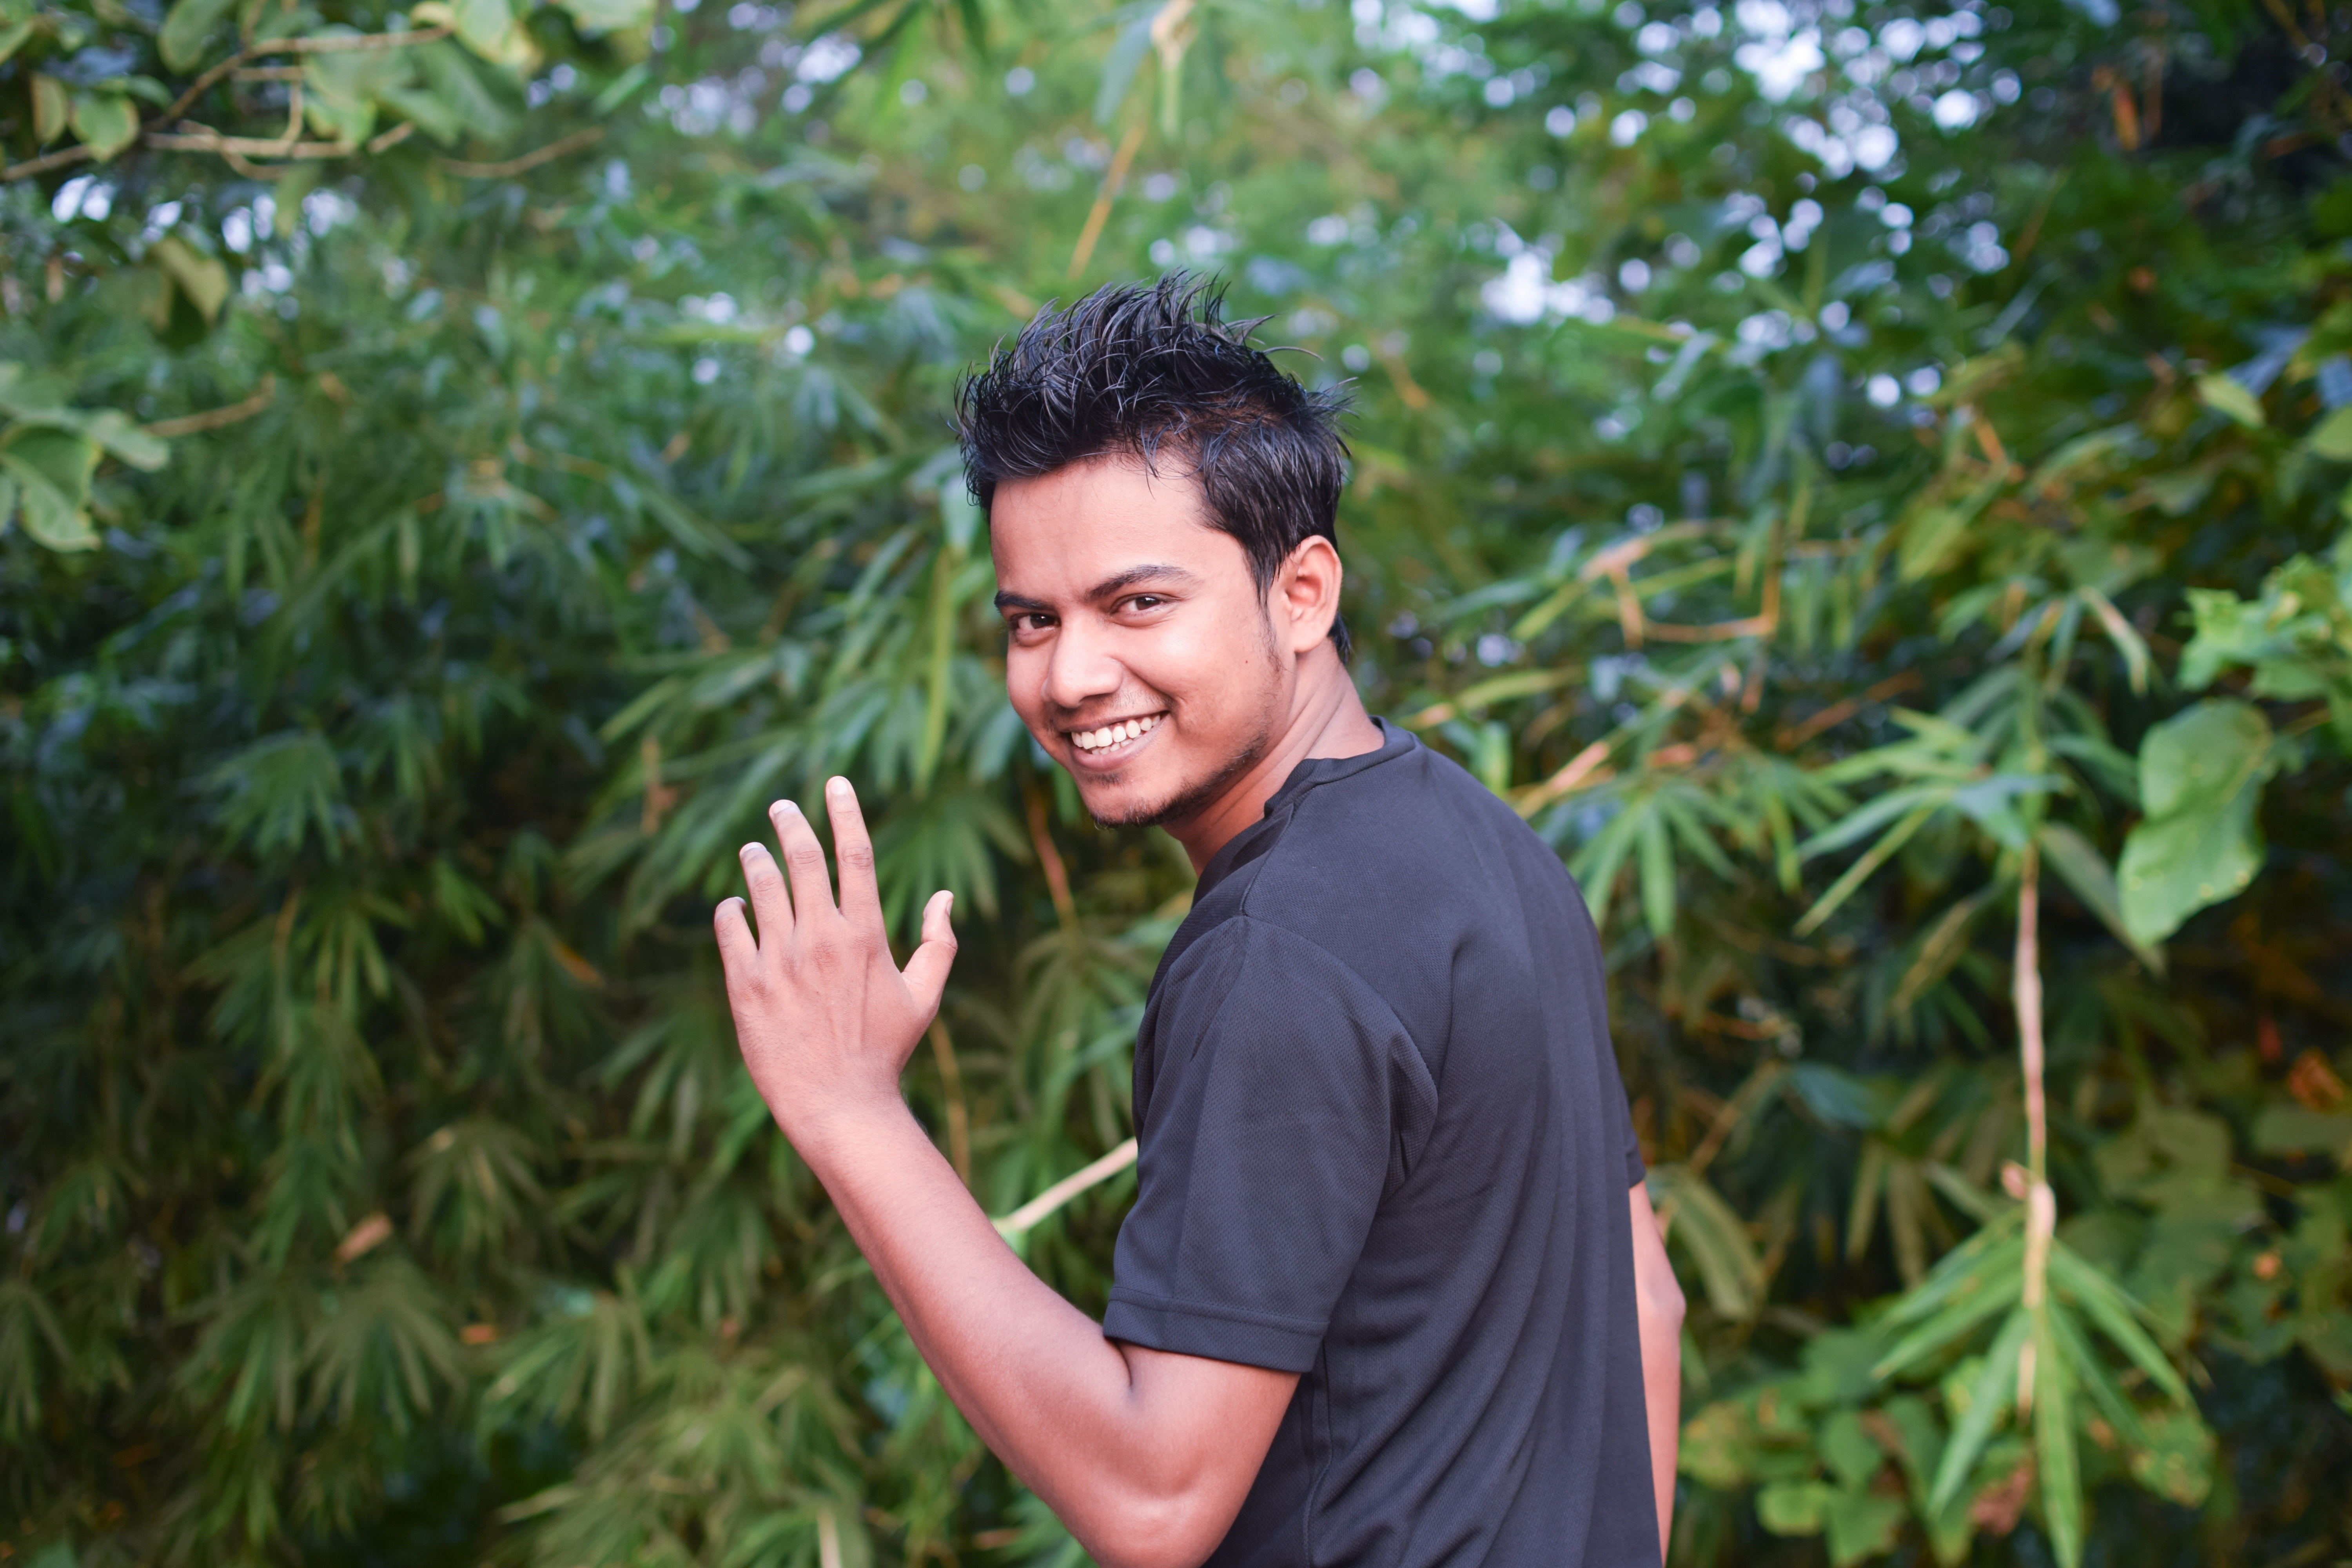
man, tree, nature, forest, grass, people, flower, male, green, jungle, botany, garden, photo shoot